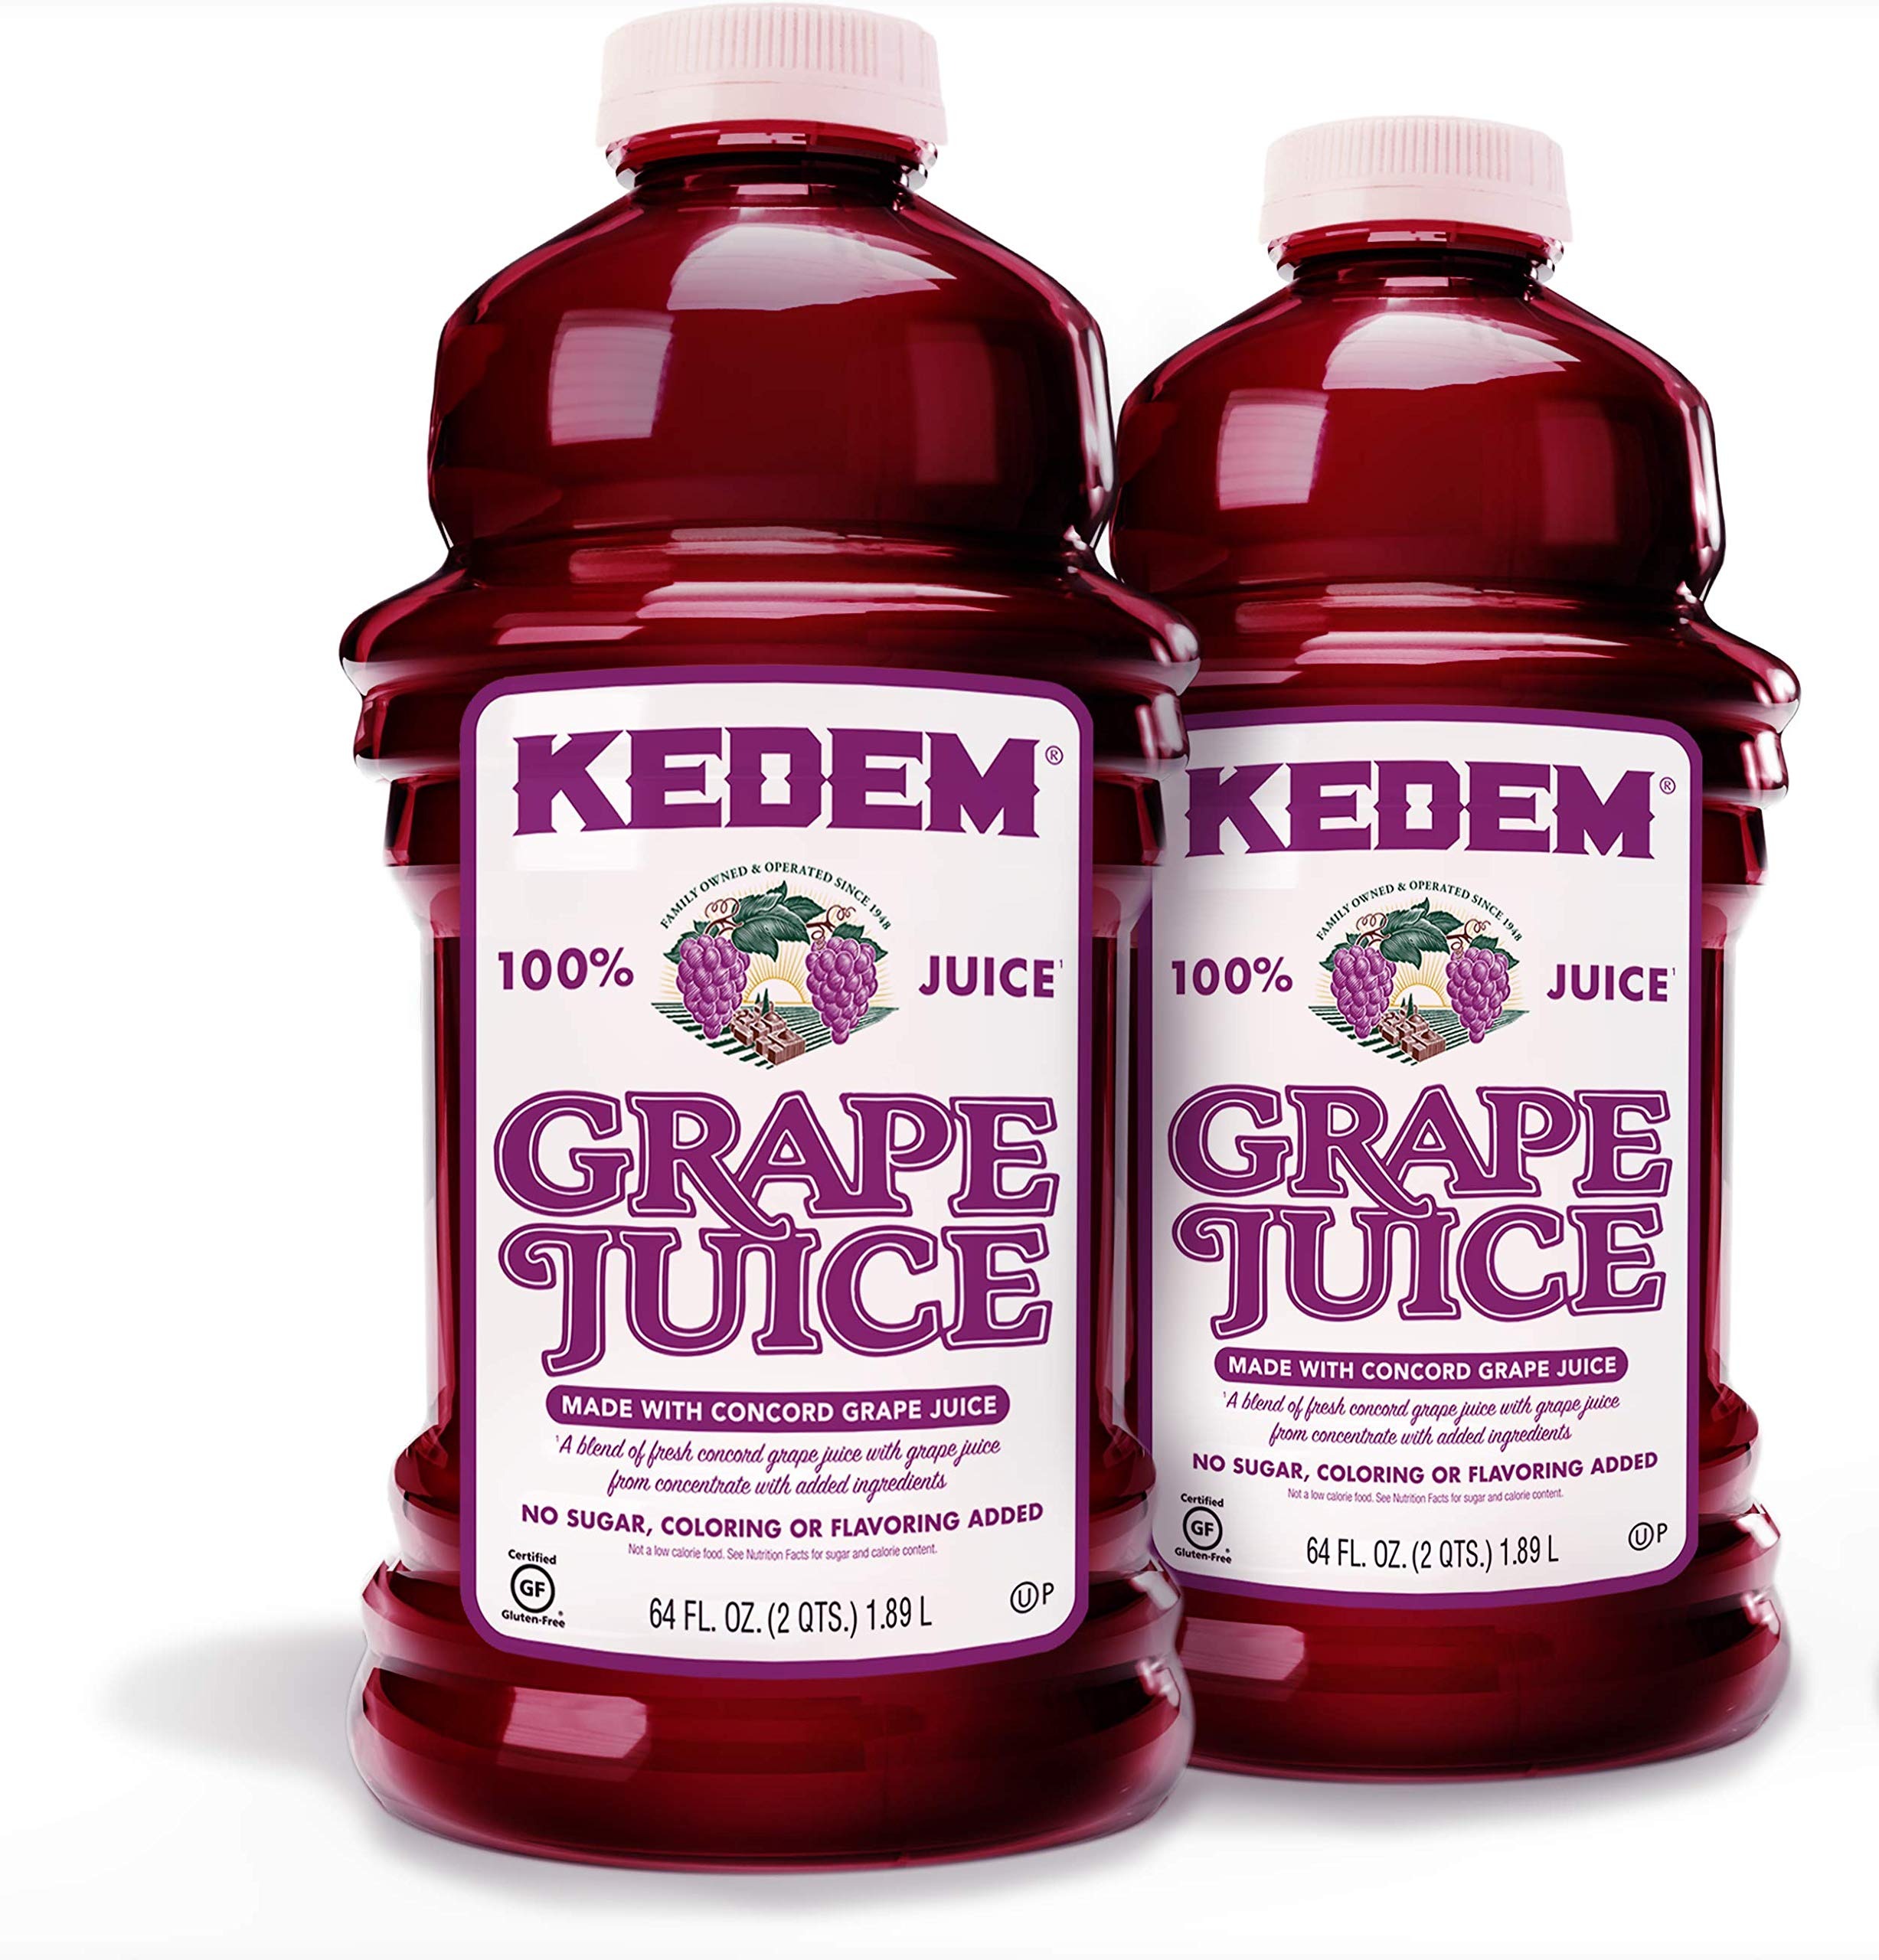
Item Name: Kedem Concord Grape Juice 64oz (2 Pack) Made With 100% Pure Juice!
Bullet Point 1: The iconic grape juice the kosher consumer has come to rely on.
Bullet Point 2: 100% pure grape juice Made from 100% US Concord grapes.
Bullet Point 3: A healthy, enjoyable, and refreshing drink.
Bullet Point 4: Naturally rich in antioxidants, No sugar, coloring, or flavoring added.
Bullet Point 5: Certified kosher for passover and all year round
Value: 128.0
Unit: Fl Oz

Price: 5.54